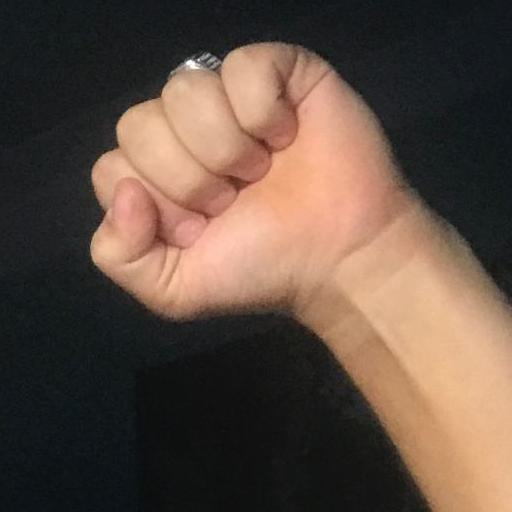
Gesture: fist